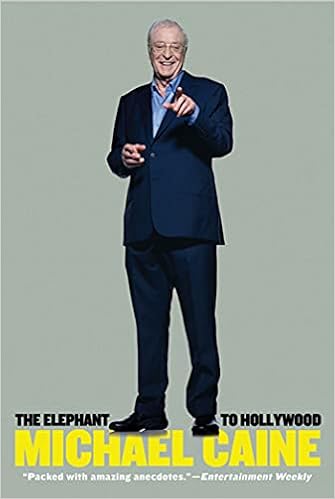
The Elephant to Hollywood
Category: Books
Review ". . . Caine has known, befriended, worked or partied with everyone from John Huston to Heath Ledger, and has the kind of life where a Rolling Stone waits patiently while he gives James Bond advice on how to become a knight. As such, this breezy, name-droppy salute to old, un-PC Hollywood is a lighthearted hoot.” ―New York Post“Caine has three things you want in a memoirist--an eye for detail, a knack for storytelling and a sense of humor about himself--and they all come out to play in ‘The Elephant to Hollywood.'” ―New York Times Book Review"Caine's broad accent carries the imprint of the rough Elephant and Castle (London) streets of his youth, and his rapid delivery moves the text along smartly. His unaffected style conveys the charm and authenticity of a likeable man who also happens to be a Hollywood legend…Listening to Michael Caine tell his own story more than compensates for missing the photos included in the print edition.” ―AudioFile Magazine“Knighted actor Caine's charm and immense likeability are in abundance in his second memoir...In addition to Caine's fans and those liking movie star memoirs, this title will appeal to anyone interested in mid 20th-century English social and cultural life.” ―Library Journal“This entertaining memoir, narrated by Caine himself, delves through his long career to relive highlights and insider sidelights, the kind of things that don't make Entertainment Tonight because there isn't time.” ―Tower Review About the Author Sir Michael Caine has won two Academy Awards during his distinguished five-decade career on screen. Knighted in 2000, Caine was born in working-class Sussex, England, and served in the British Army before landing his first film role in Zulu (1964). His films include The Ipcress File , Alfie , Hannah and Her Sisters , The Cider House Rules , and Harry Brown . He is the author of the bestselling What's It All About? and The Elephant to Hollywood . He lives in Surrey with his wife.
Features: Charming, engaging, and surprisingly forthright, Michael Caine gives us his insider's view of Hollywood and the story of his brilliant second act | When he was in his late fifties, Michael Caine believed his glamorous, rags-to-riches Hollywood career had come to an end. The scripts being sent his way were worse and worse. When one script really disappointed, he called the producer to complain about the part. The producer said, "No, no, we don't want you for the lover, we want you for the father." Salvation came in the unlikely form of his old friend Jack Nicholson, who convinced him to give acting one more shot. What followed was not only an incredible personal transformation but also one of the most radical comebacks in film history. Learning to accept his new role both on camera and in his own life, Caine went on to win his second Oscar, be knighted by the queen, and deliver some of his best performances to date. Now he shares the spectacular story of his life, from his humble upbringing in London's poverty-stricken Elephant and Castle, his military service, touching marriage and family life, and lively adventures with friends, to legendary meetings with fellow stars, forays as a restaurateur, and hilarious off-screen encounters from his glittering five-decade career. Caine's | The Elephant to Hollywood | brings his gift for storytelling and his insider's view to a tale that is funny, warm, and deeply honest.